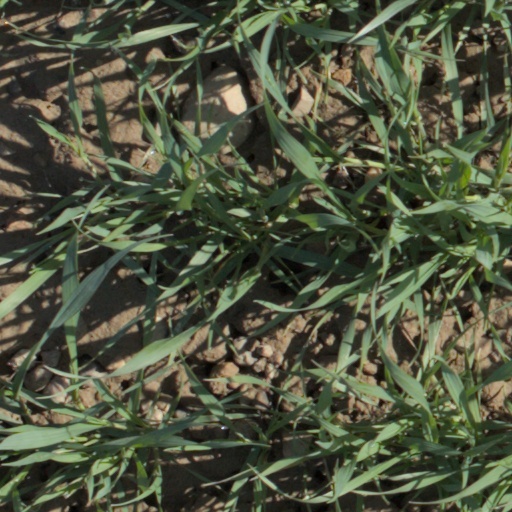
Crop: wheat